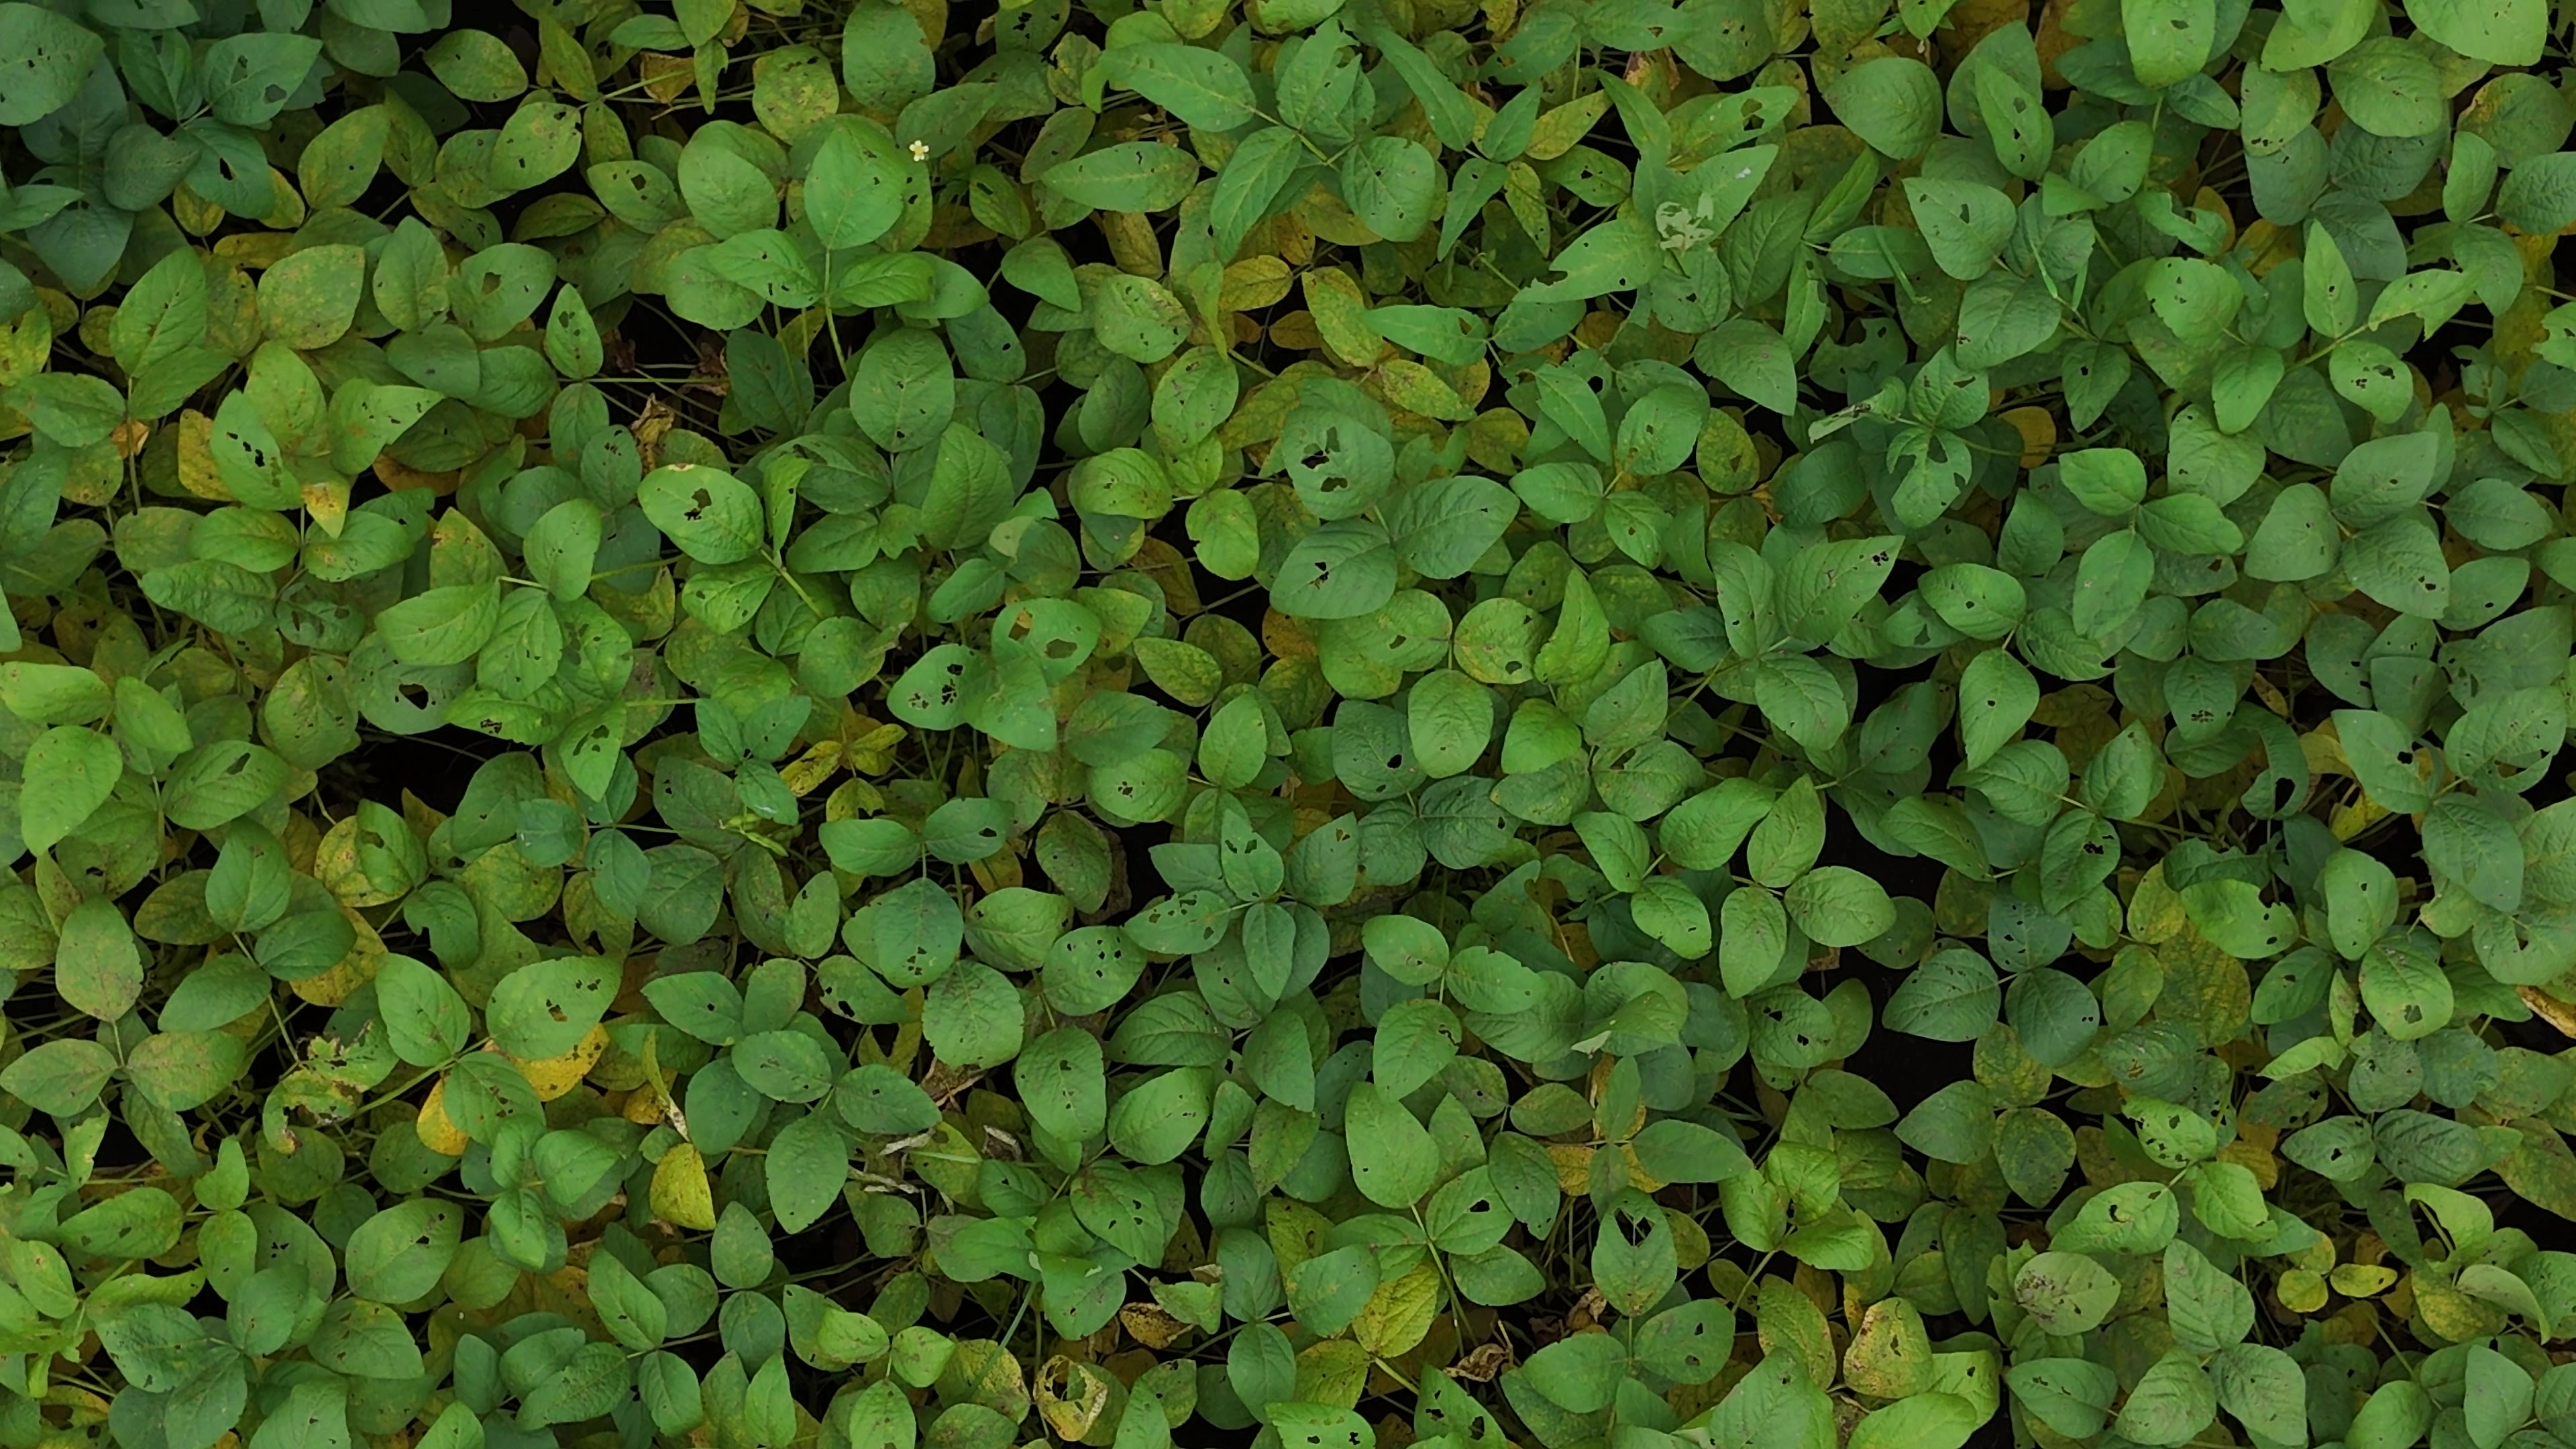
Label: Mosaic